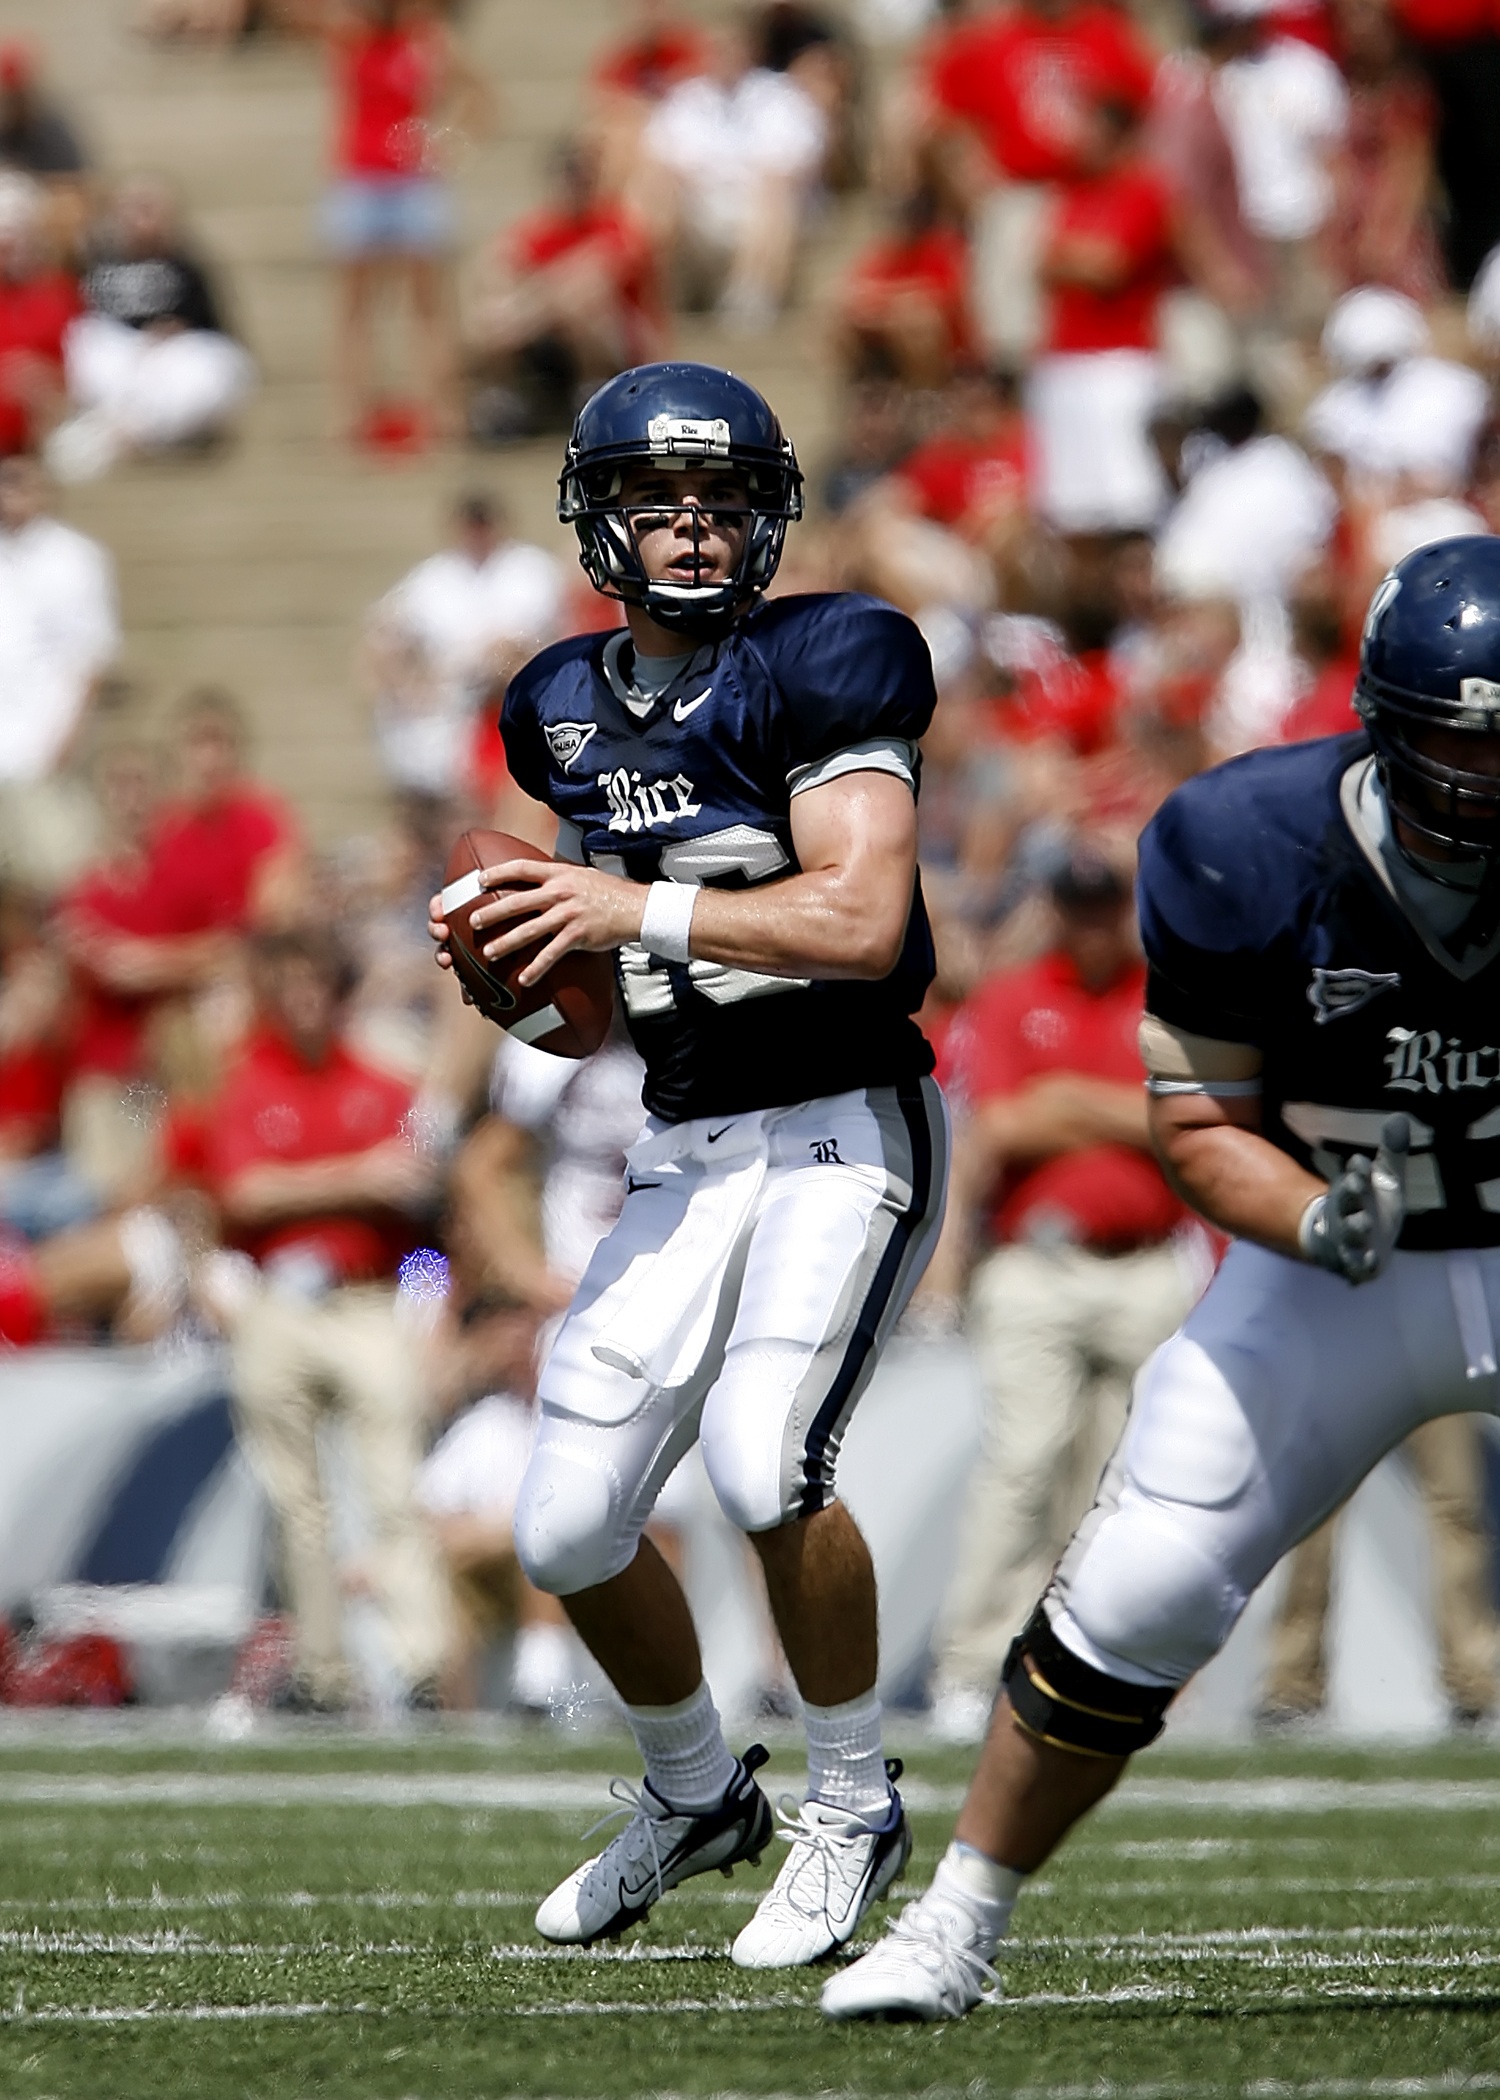
sport, field, game, play, action, soccer, football, stadium, player, competition, american football, sports, helmet, ball, uniform, texas, college, athlete, athletics, spectators, texan, touchdown, tackle, passing, football player, american football player, football american, offense, ball carrier, ball game, football game, quarterback, college football, pigskin, american football field, ncaa, passer, football fans, canadian football, gridiron football